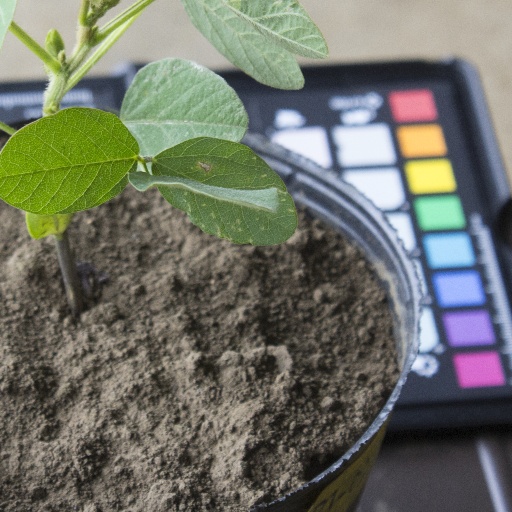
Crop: soybean